Bartaman Bharat

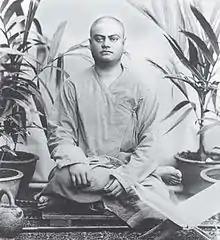
Swami Vivekananda in Madras in 1897. The same image was published in the 1905 edition of the book.

After returning from the West in 1897, Vivekananda visited many Indian states. In January 1899, he started the Bengali magazine "Udbodhan", a publication of Ramakrishna Math and Ramakrishna Mission. He wrote Bengali essays "Bhabbar Kotha", "Bartaman Bharat", "Parvrajak" and "Prachya o Paschatya" for "Udbodhan". The Bengali essay "Bartaman Bharat" was first published in the "Udbodhan" in March 1899.